2014–15 UNLV Runnin' Rebels basketball team

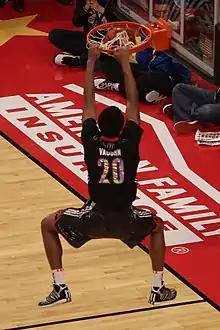
Rashad Vaughn in the 2014 McDonald's All-American Boys Game

!colspan=9 style="background:#666666; color:#C10202;"| Mountain West tournament